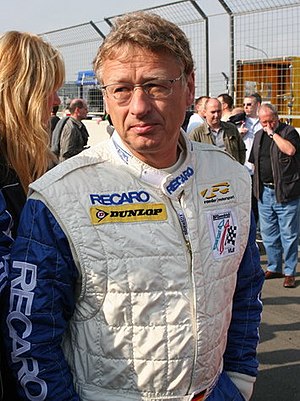
Hermann Tilke
Hermann Tilke i 2009.
Hermann Tilke er en tysk ingeniør, racerkører, og kendt arkitekt af motorsportsanlæg.